Wrestling Dontaku 2013

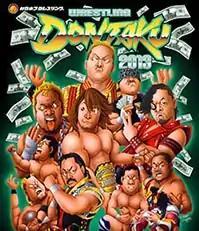
Promotional poster for the event, featuring caricatures of several NJPW wrestlers

Wrestling Dontaku 2013 was a professional wrestling pay-per-view (PPV) event promoted by New Japan Pro-Wrestling (NJPW). The event took place on May 3, 2013, in Fukuoka, Fukuoka, at the Fukuoka Kokusai Center. The event featured ten matches (including one dark match), four of which were contested for championships.